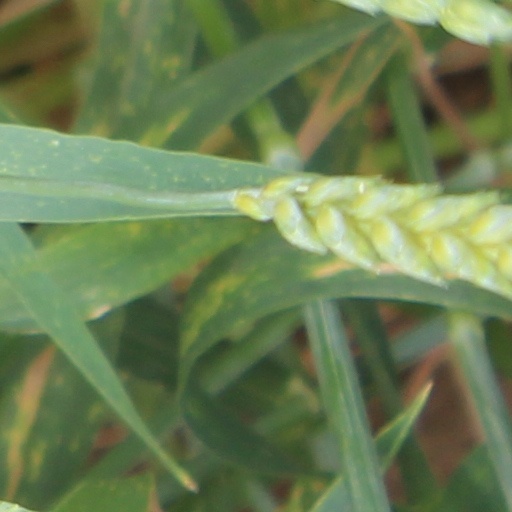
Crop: wheat